State University of Campinas

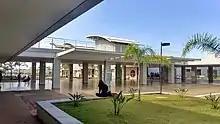
Campus of the School of Applied Sciences in Limeira

Unicamp's presence in Limeira, a city about from Campinas, dates from the late 1960s, when the young university absorbed the Engineering School of Limeira, which became the . The UNICAMP began offering technology courses in 1974 with the creation of a Sanitary Technology course. The course was designed to be taught during the day with the finish at least two years, in old installations of Faculty of Civil Engineering (FEC) in the city of Limeira. Later, in 1976 was created the course of Construction Technology, with specification in Building or Construction Methods of Soil. While this school was eventually transferred to the Campinas campus in 1989, new programs were launched by the university in Limeira, creating CESET, the , which still exists and is located near the center of the city, focused on technical higher education.